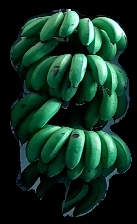
Variety: rasbale
Grade: grade2